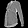
Label: Shirt